Ilahia College of Arts and Science

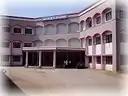
Ilahia College of Arts and Science

Candidates for admission to the BCA Degree course will have passed the higher secondary/+2/XII Std. examination conducted by boards or departments recognized by the university, obtaining not less than 50% marks in Mathematics and not less than 50% marks in Mathematics, Physics and Chemistry put together.